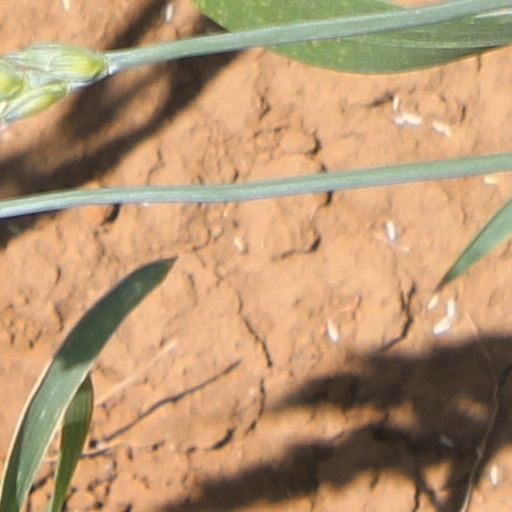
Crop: wheat